The Railway Magazine

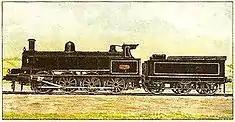
Colour frontispiece from the June 1903 "Railway Magazine": No. 1881 of the London and North Western Railway, a Webb 0-8-0 four-cylinder compound.

The editor originated a series of "Illustrated Interviews" with senior railway officials, the first being Joseph Wilkinson, general manager of the Great Western Railway; another early manager to feature was John Sylvester Hughes of the Festiniog Railway. Other contributors of features in earlier days included Rev. W. J. Scott, Rev. Victor L. Whitechurch (1868–1933), Charles H. Grinling, railwayman H. L. Hopwood (1881–1927), and the much-travelled T. R. Perkins (1872–1952). Harold Fayle contributed on Irish railways (for many years it was traditional for the May issue to have a strong Irish content, with the January one having a Scottish slant). A notable series by the locomotive engineer E. L. Ahrons on "Locomotive and train working in the latter part of the nineteenth century" was published between 1915 and 1926 (and much later collected in book format). A very small amount of fiction was included in the magazine's earliest days. Another feature which has persisted since the early days has been answers to readers' questions, under the title "The why & the wherefore".